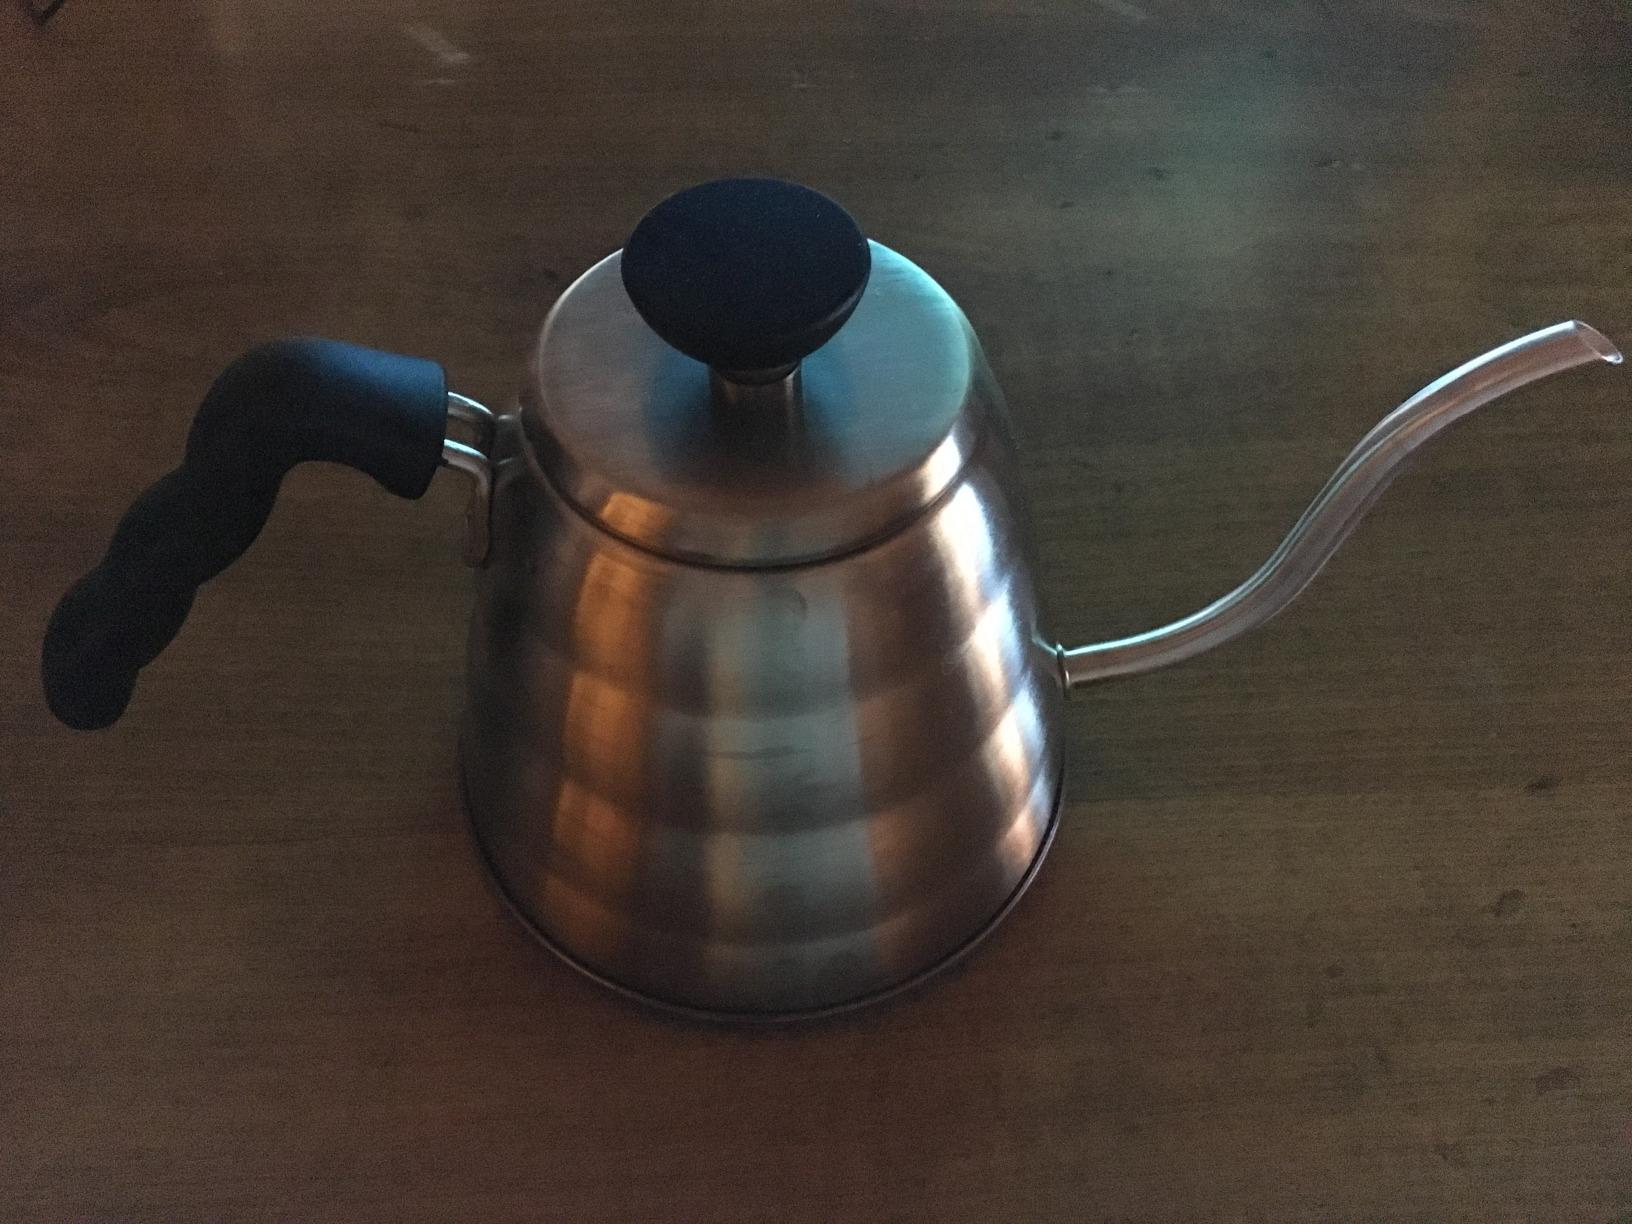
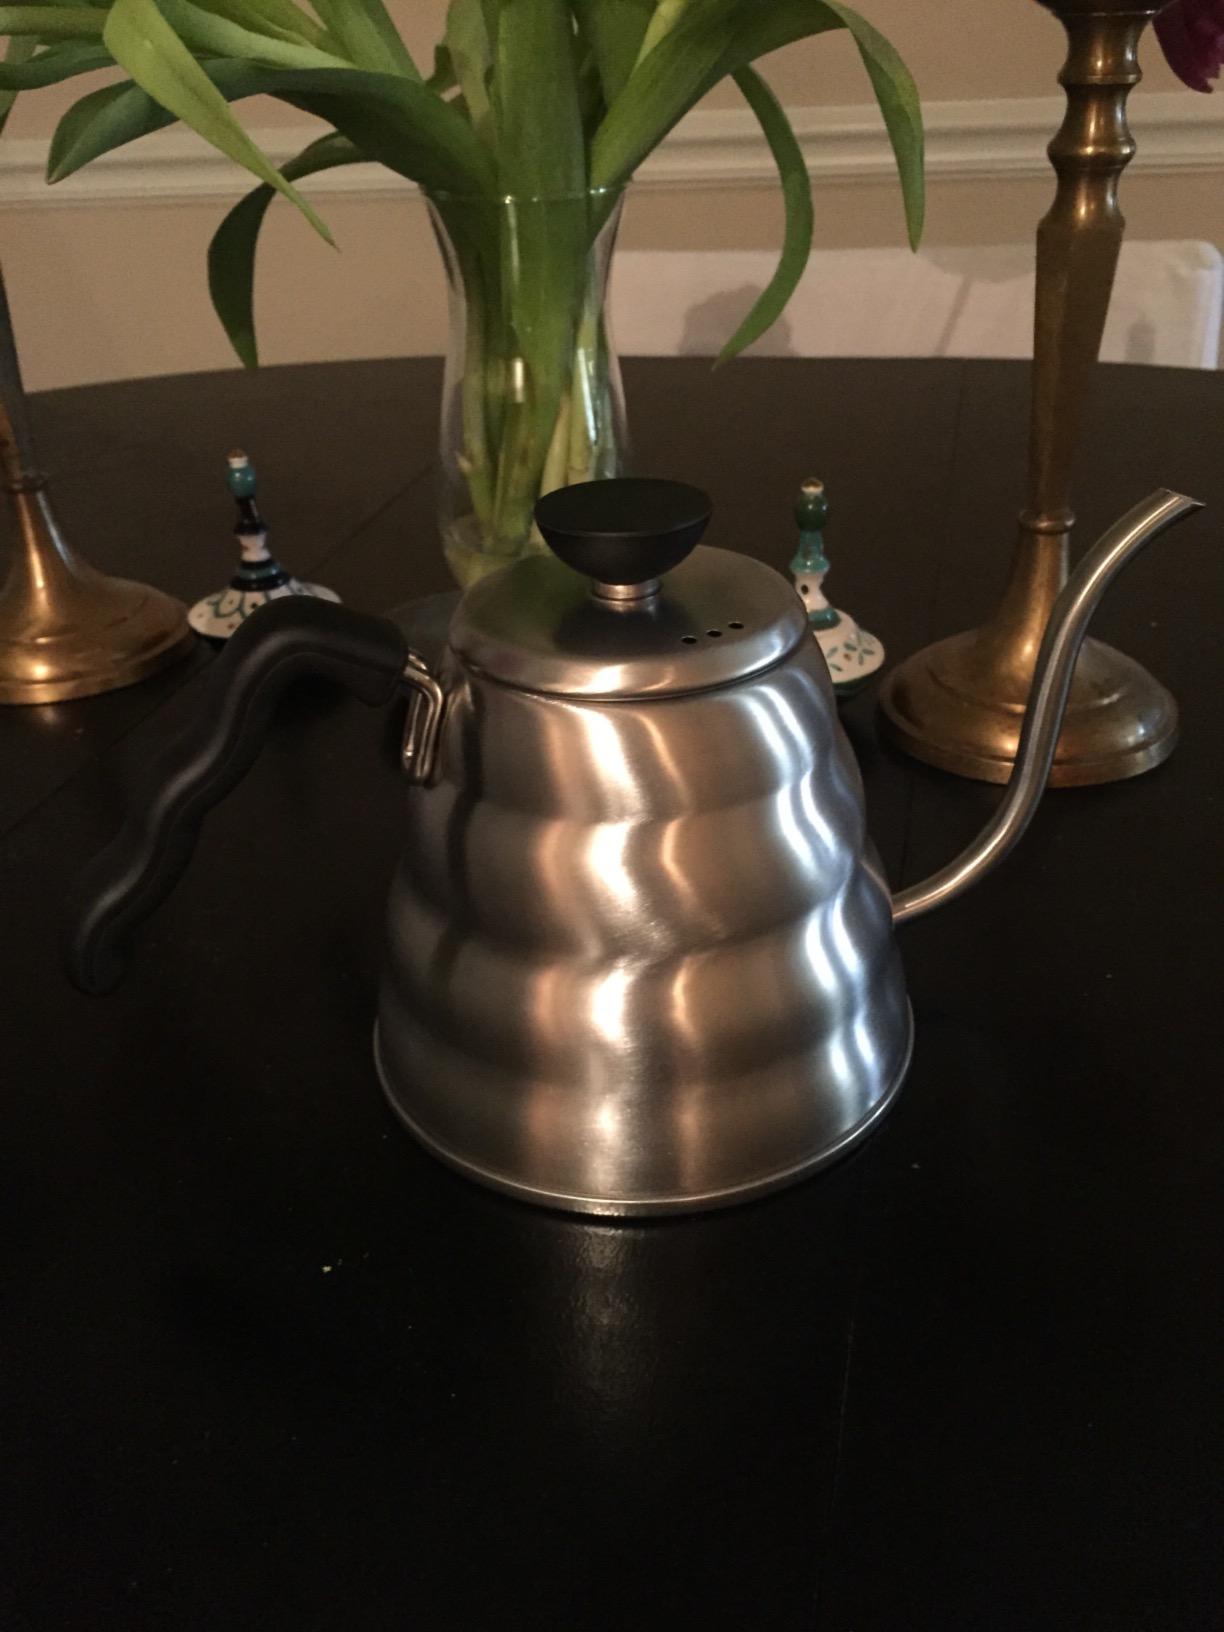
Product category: items_kettle
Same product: yes